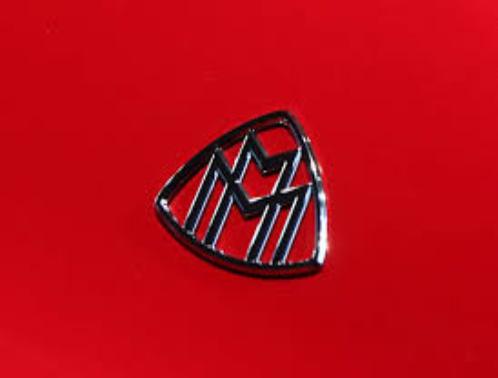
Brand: maybach-2
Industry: Transportation